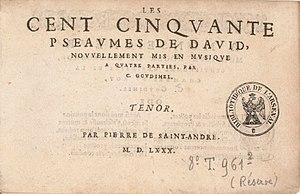
Title page of Goudimel's psalsm ""en contrepoint fleuri"" (Genève, 1580)."
Claude Goudimel [Godimel, Godymel, Guduymel], né dans le Comté de Bourgogne, à Besançon ou Saint-Hyppolyte vers 1505 selon certaines sources, vers 1520 pour d'autres, et assassiné à Lyon à la fin d’août 1572, est un compositeur franc-comtois. Son œuvre, assez prolifique, est très inspirée par la Réforme calviniste.